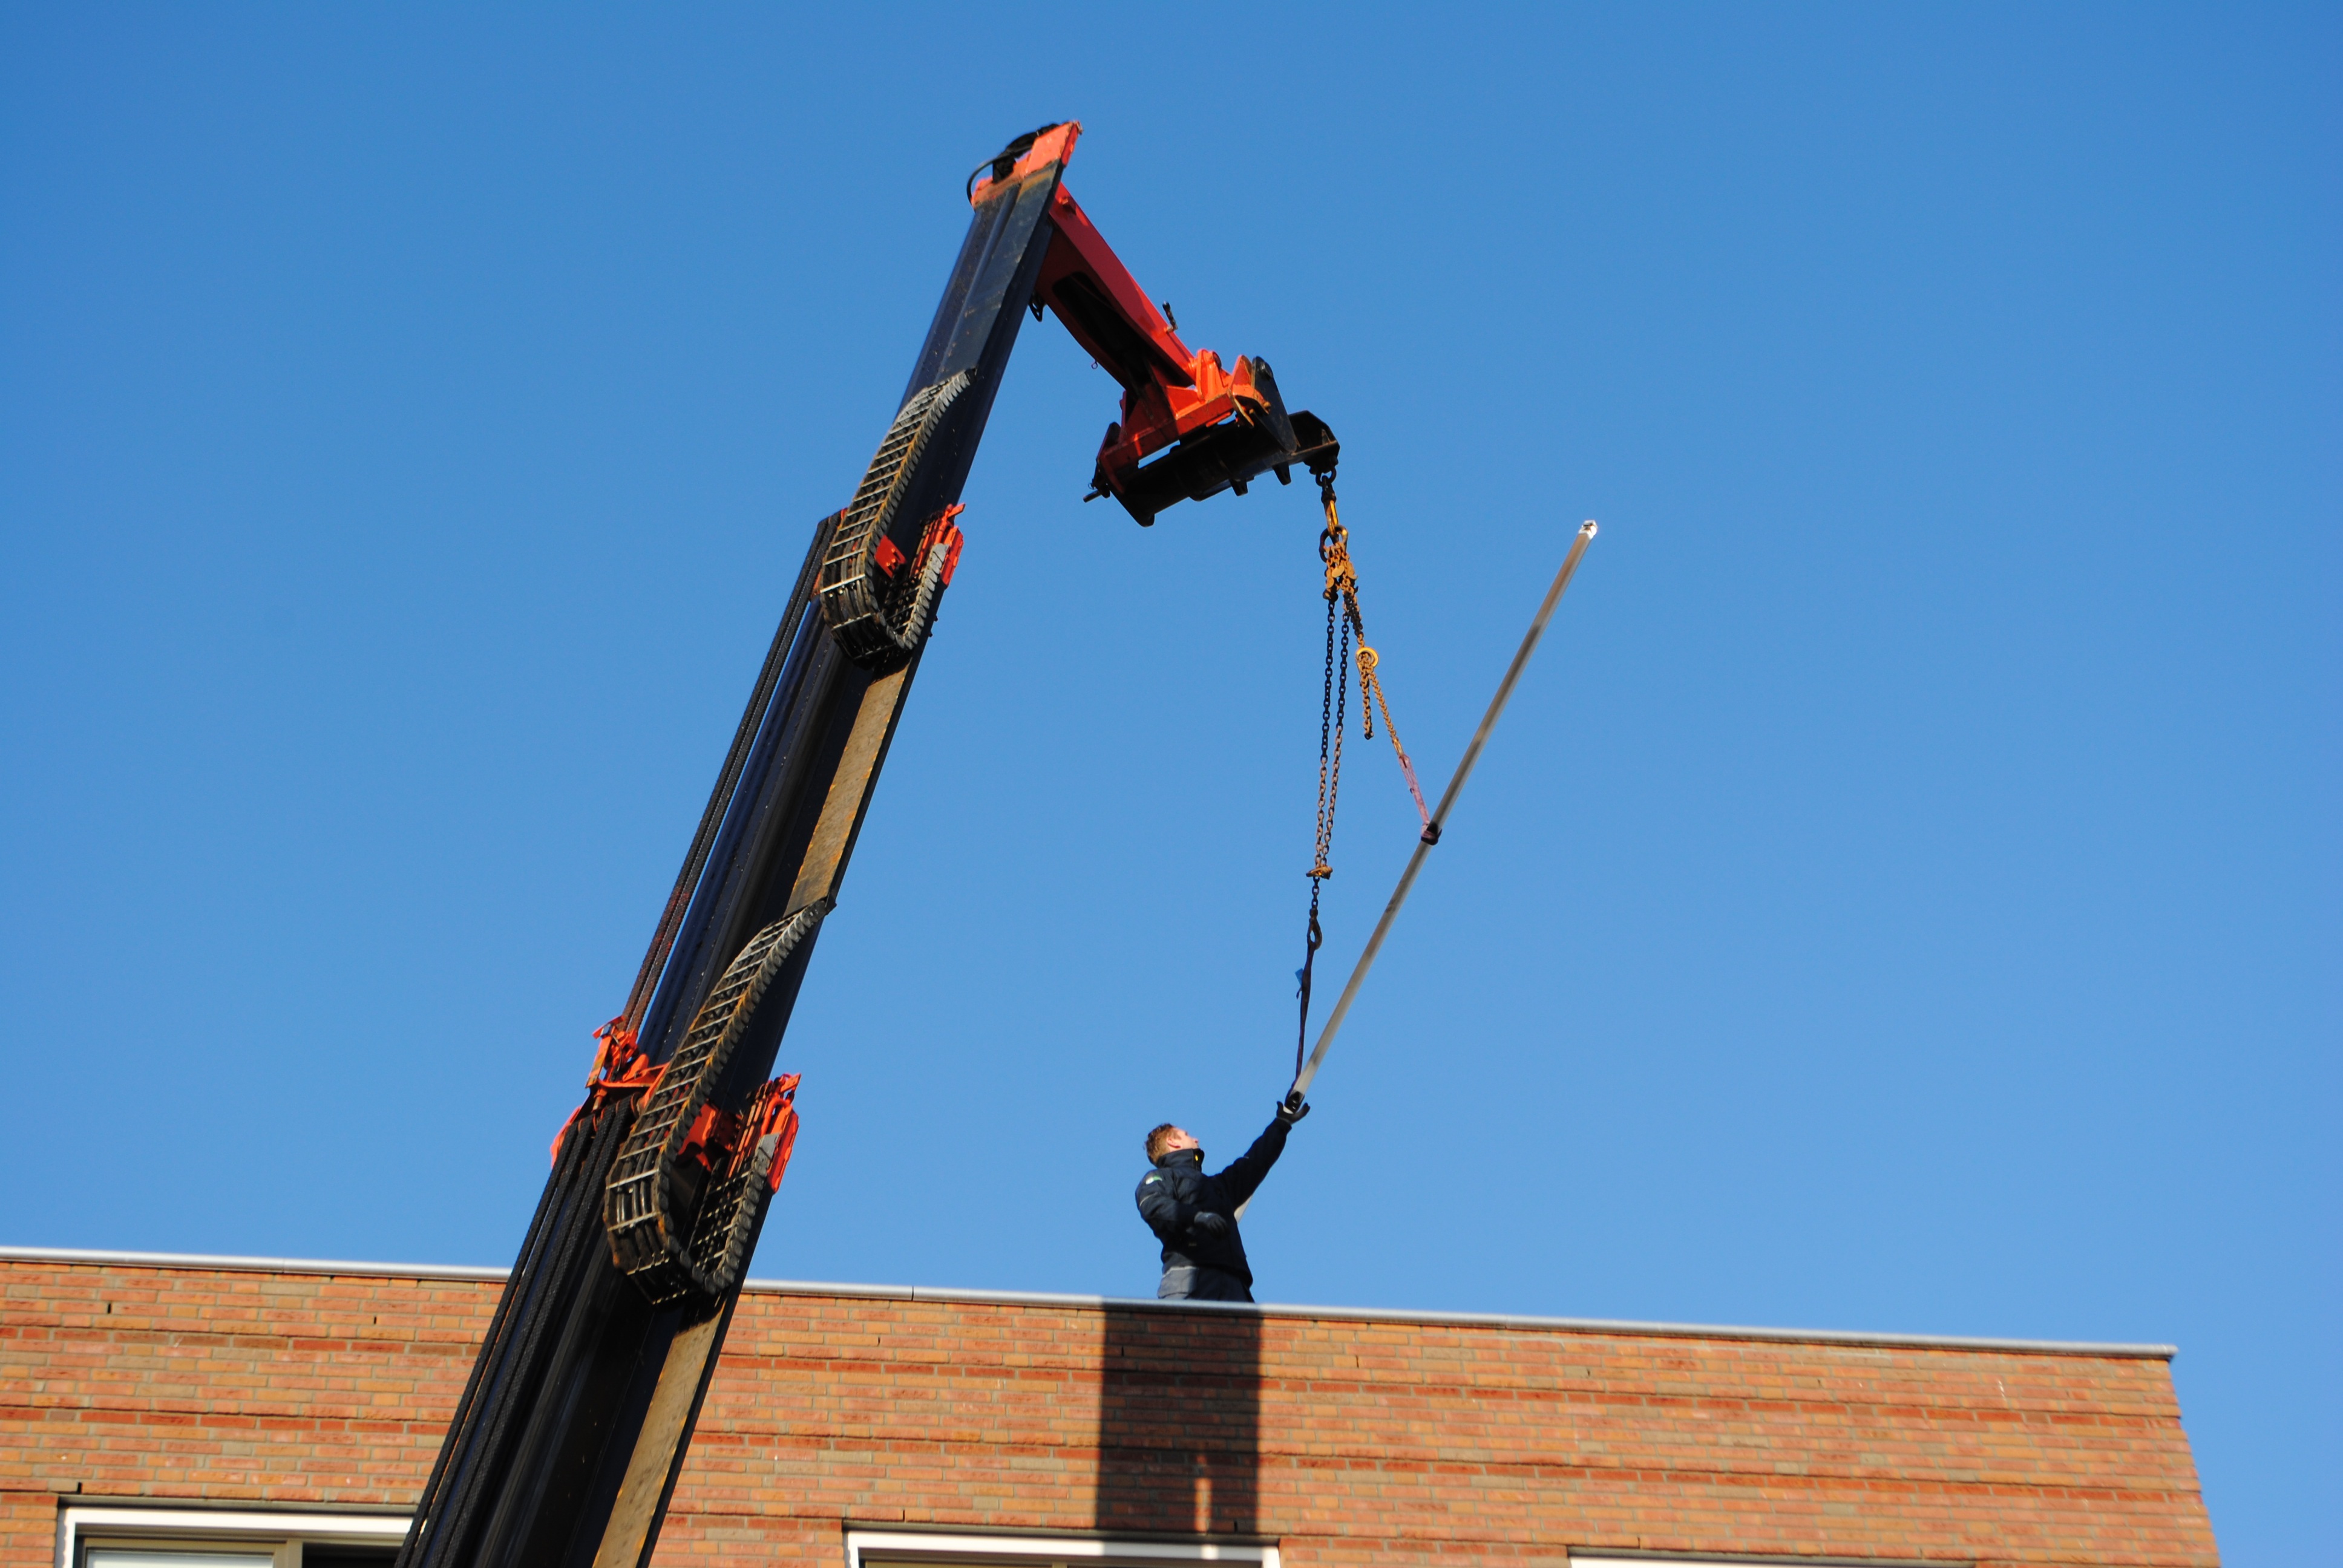
wind, roof, construction, mast, duurzaam, zonne energie, wageningen